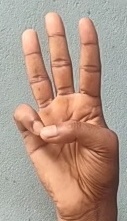
ASL sign: 6